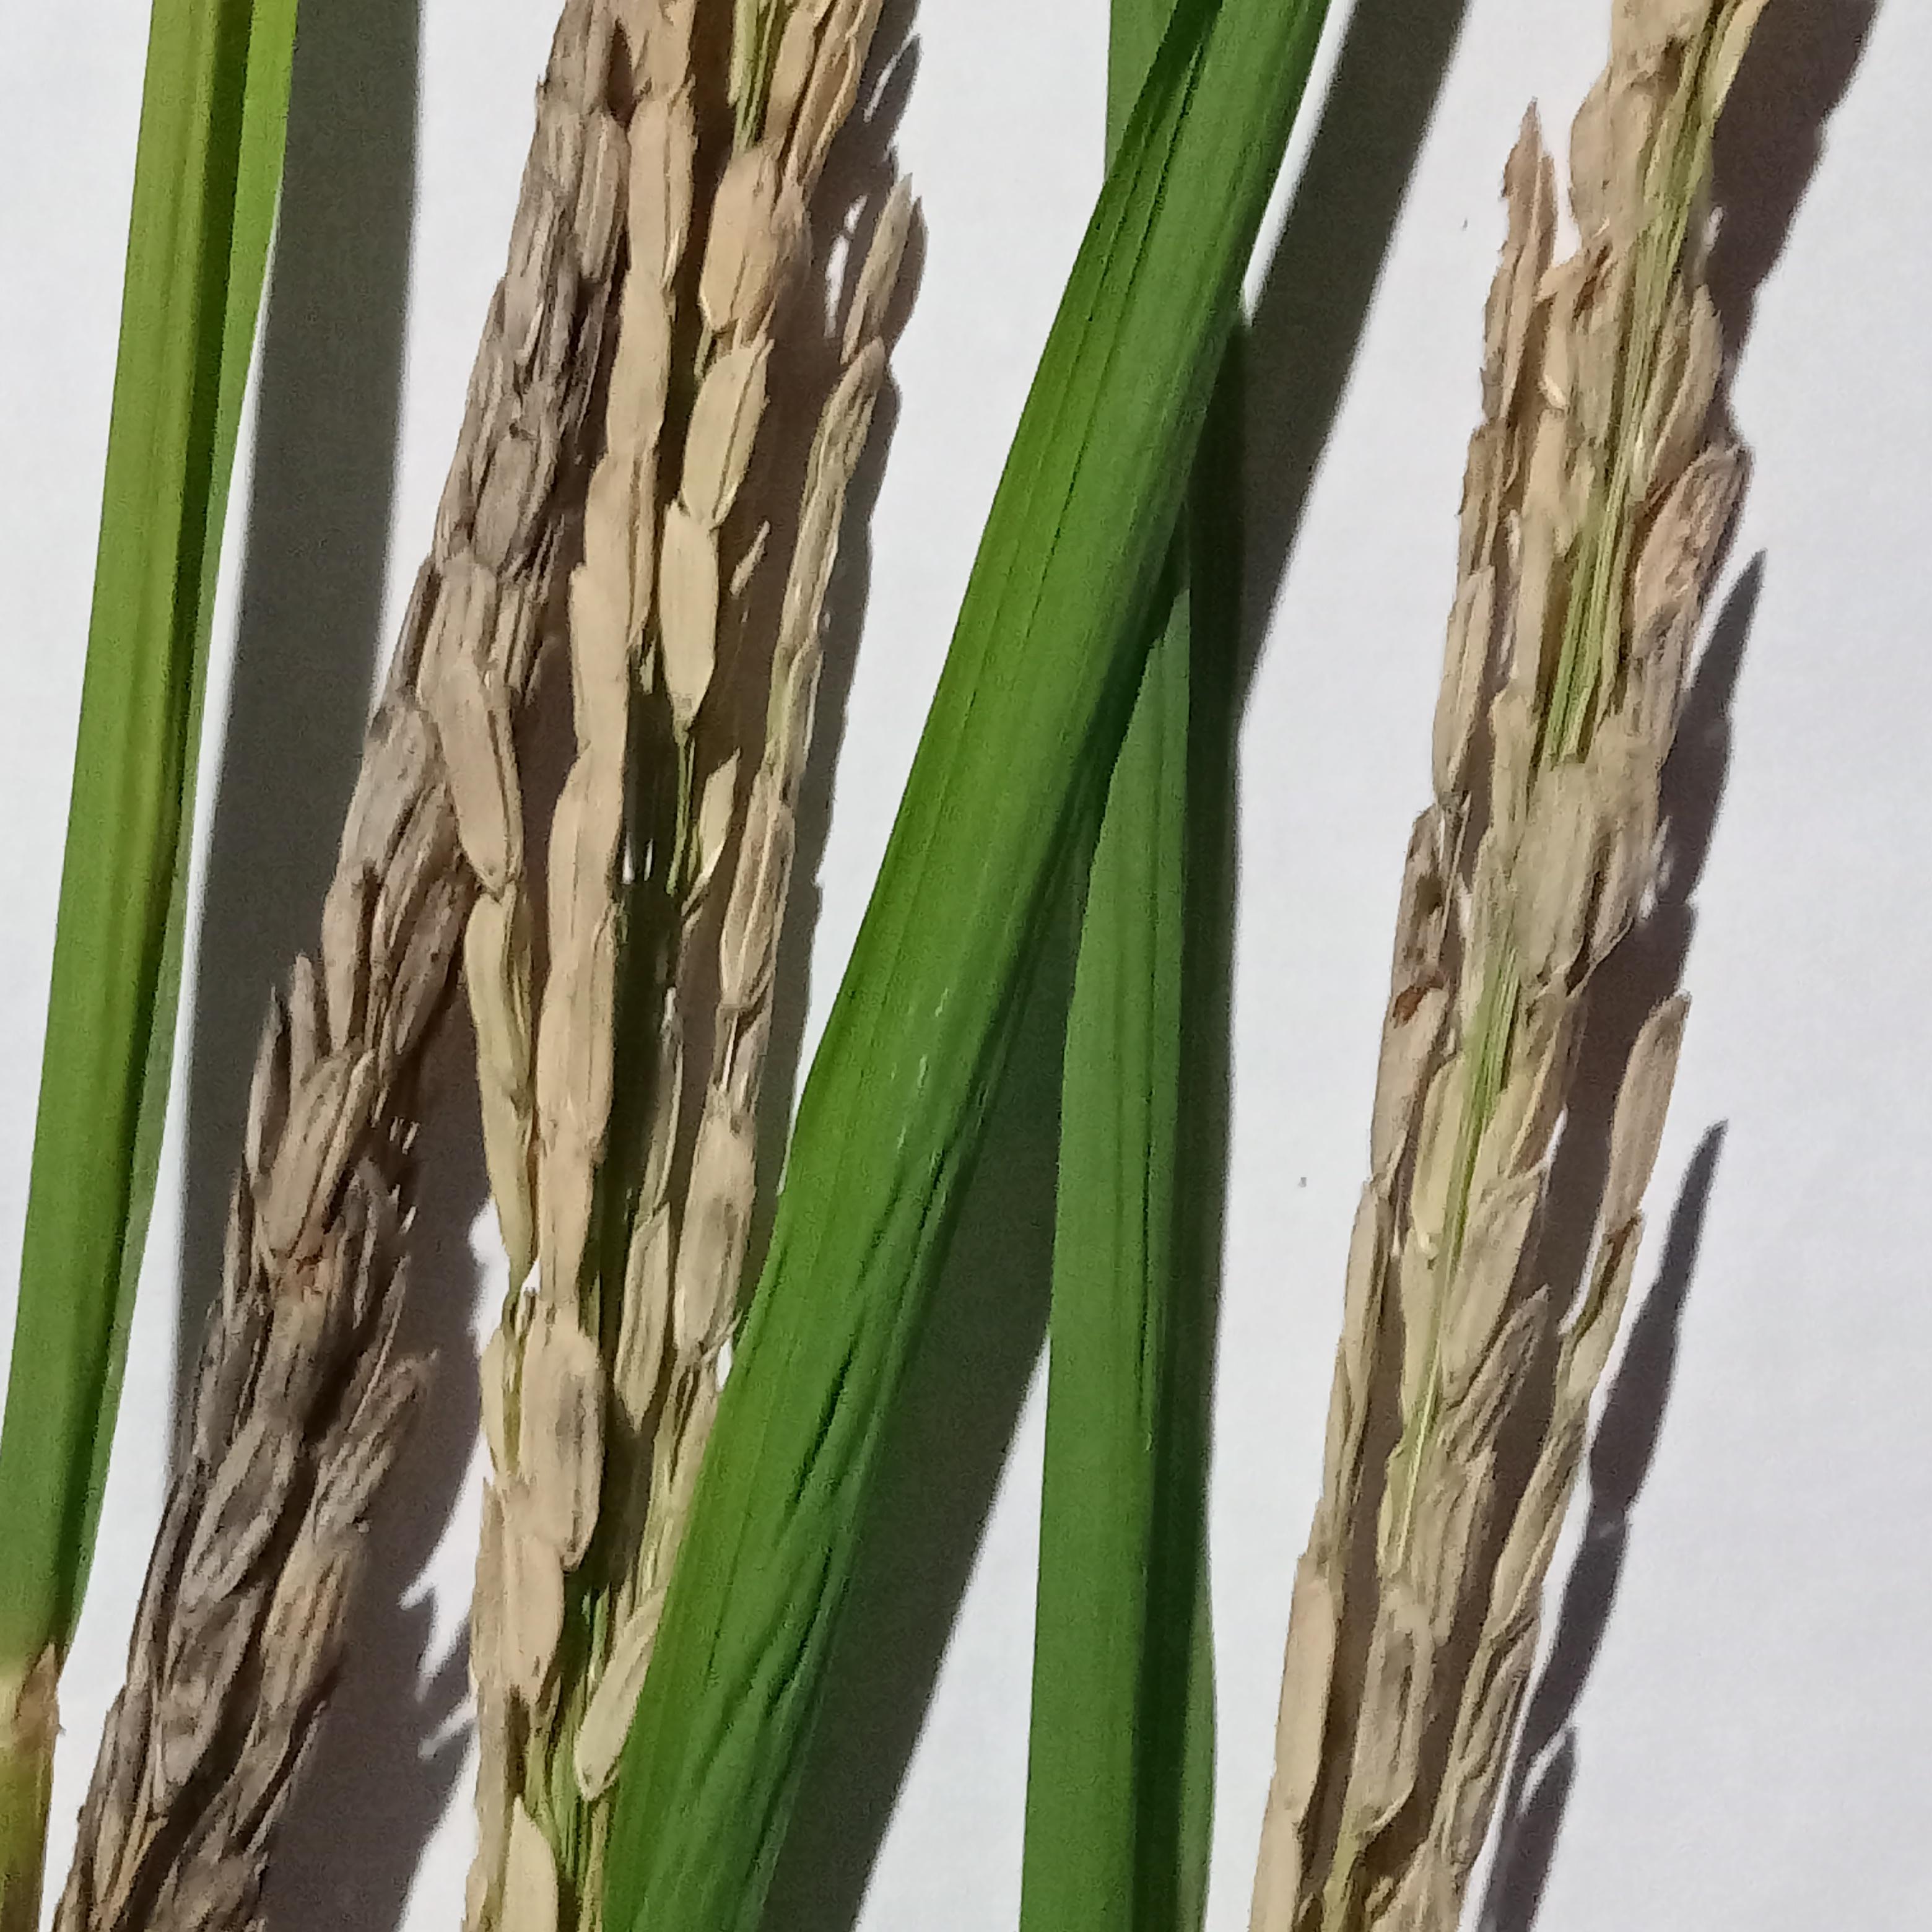
Label: Rice___Neck_Blast